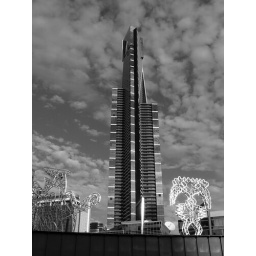
building in a cloudy sky